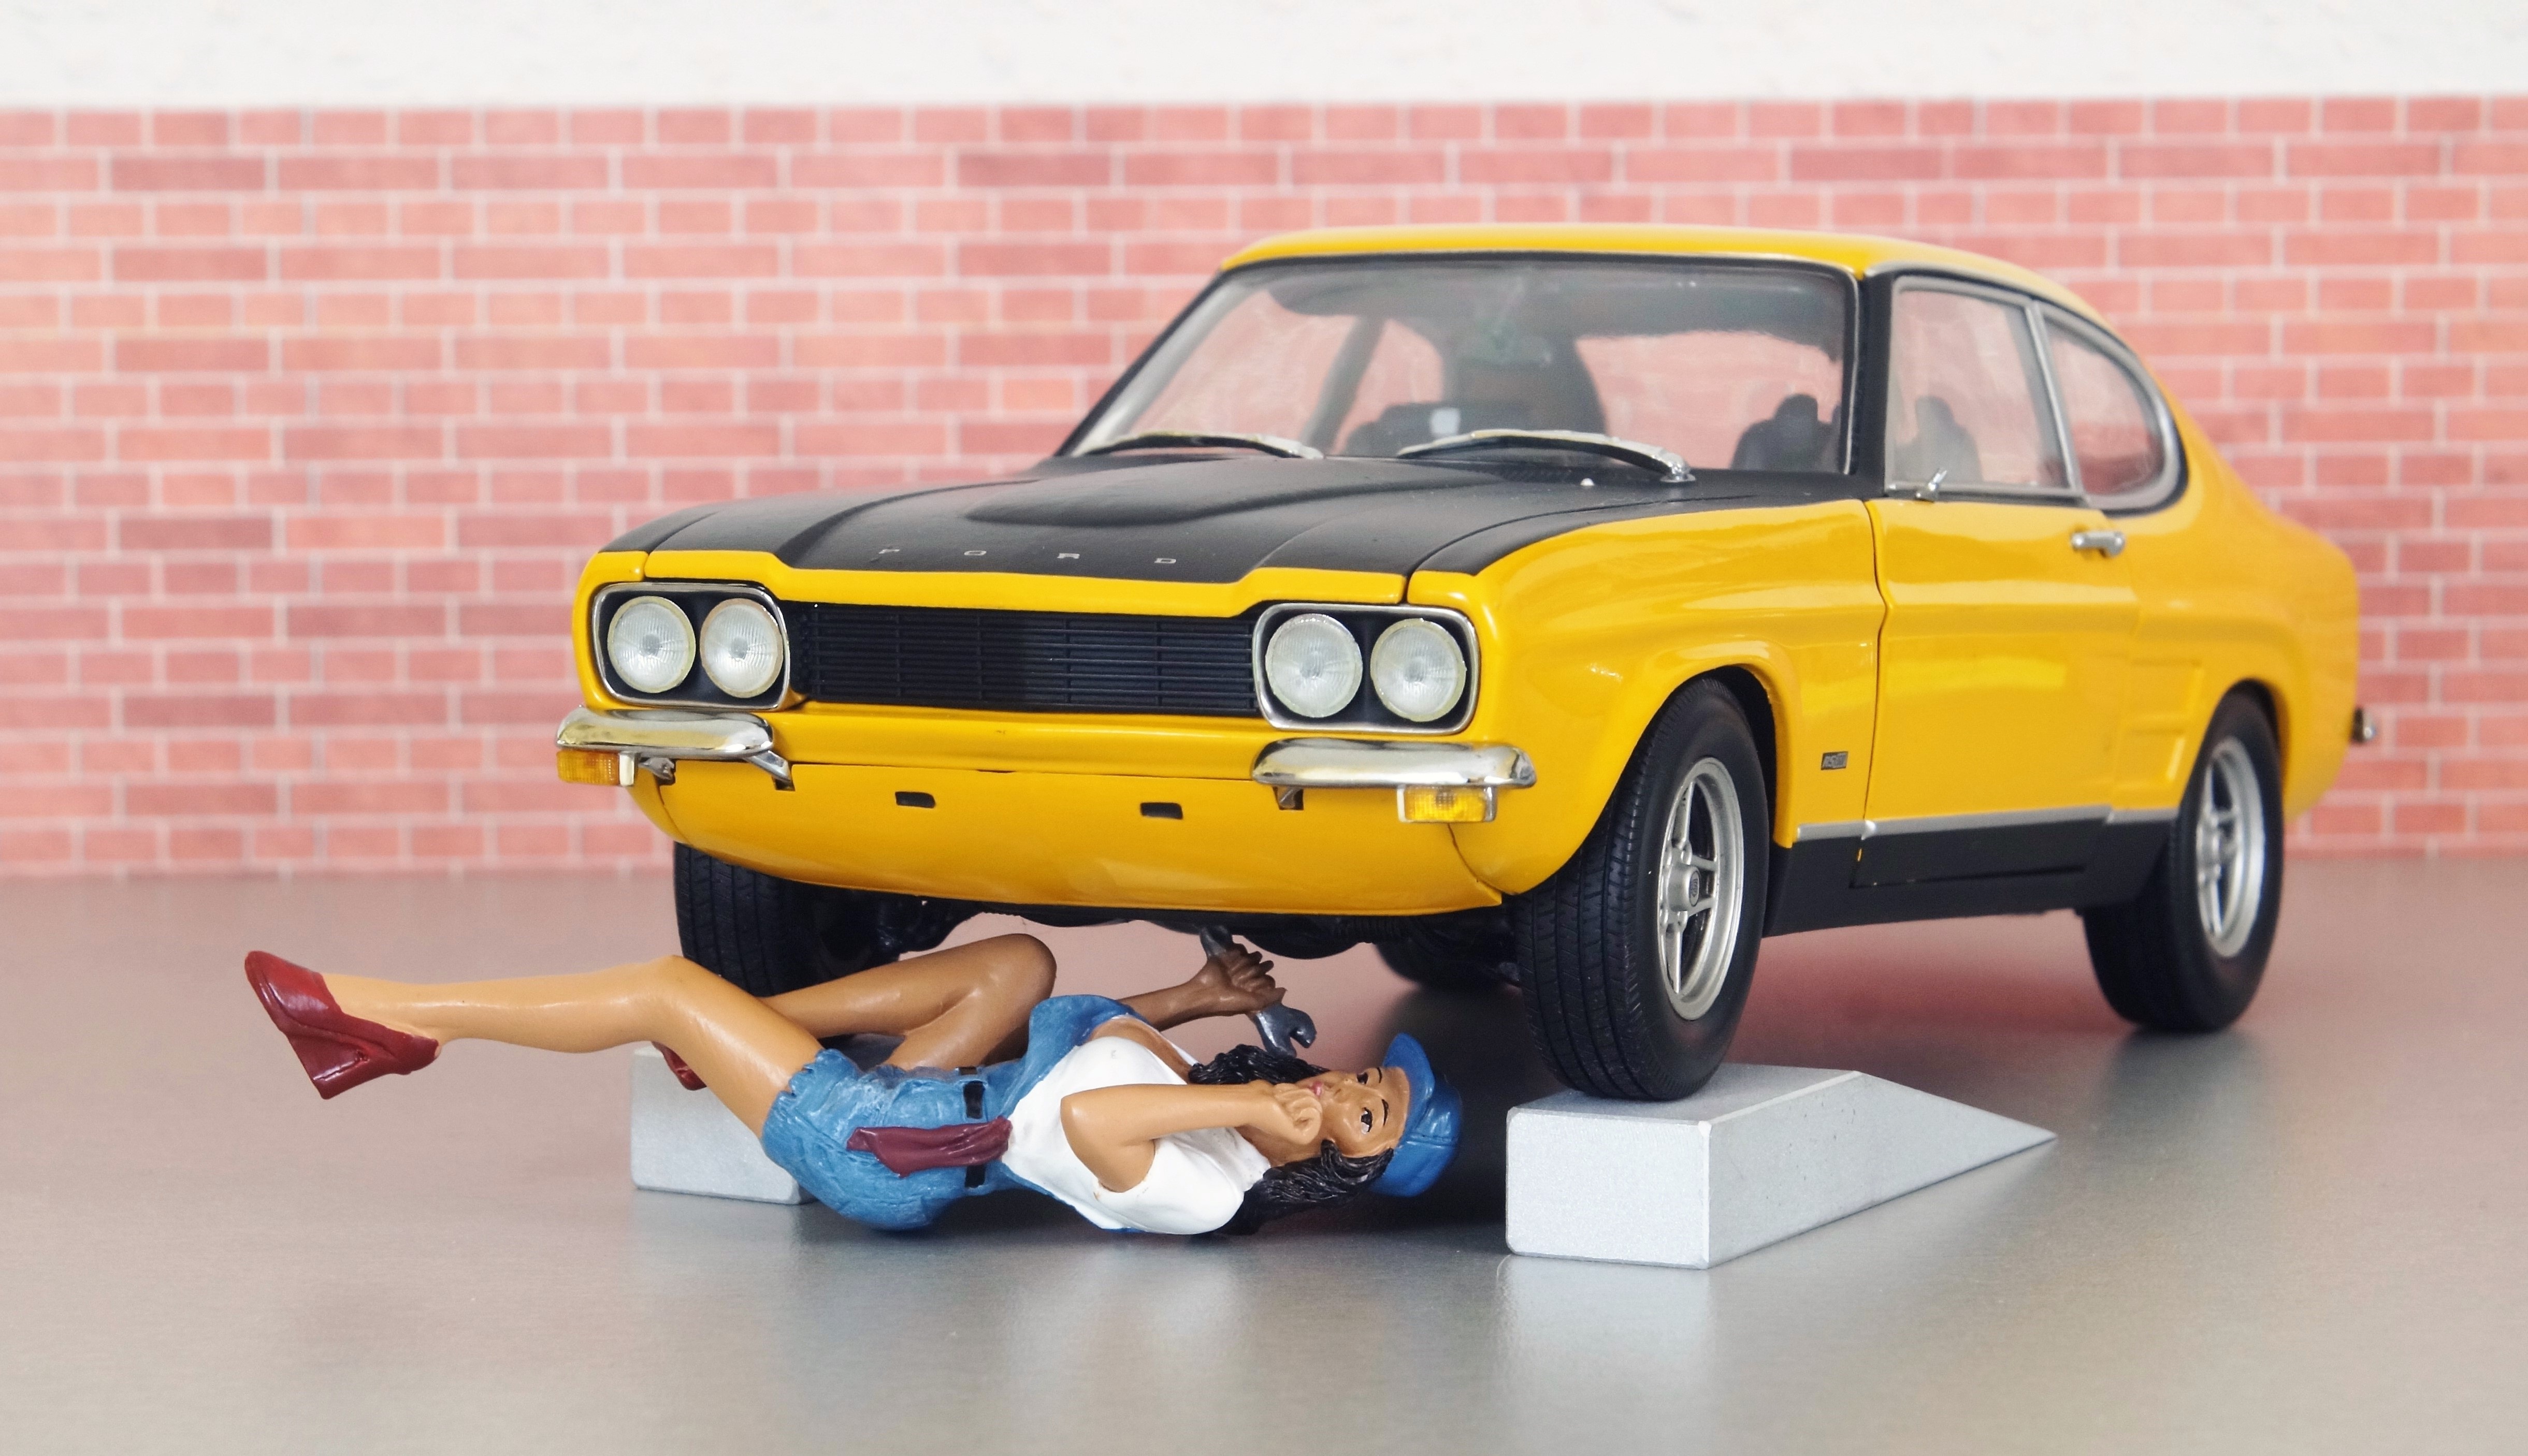
car, old, workshop, model, vehicle, auto, yellow, toy, automotive, sports car, muscle car, race car, ford, toys, oldtimer, nostalgic, classic, motorsport, mechanic, rarity, model car, land vehicle, automobile make, automotive exterior, automotive design, ford capri